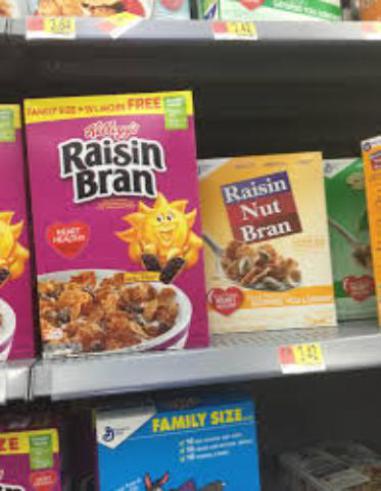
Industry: Food